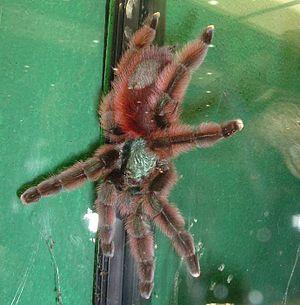
Caribena versicolor est une espèce d'araignées mygalomorphes de la famille des Theraphosidae. En français, elle est nommée Aviculaire antillaise ou Matoutou falaise.